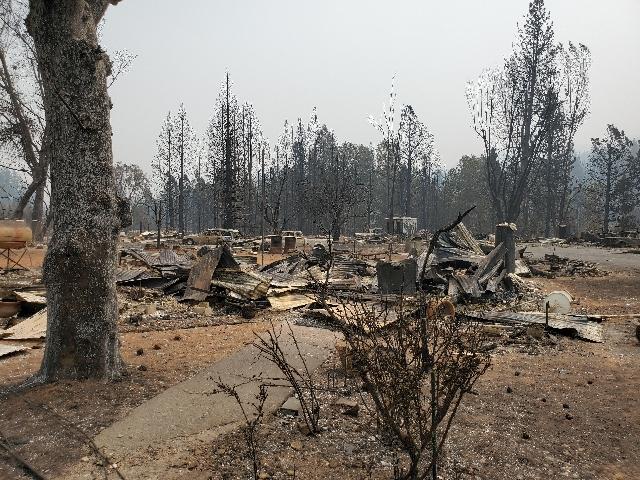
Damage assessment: destroyed